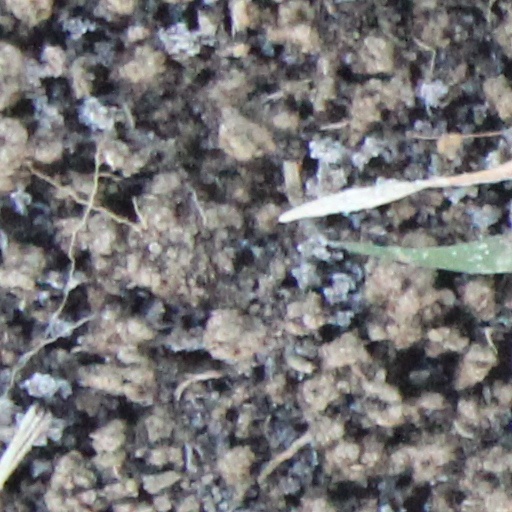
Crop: wheat